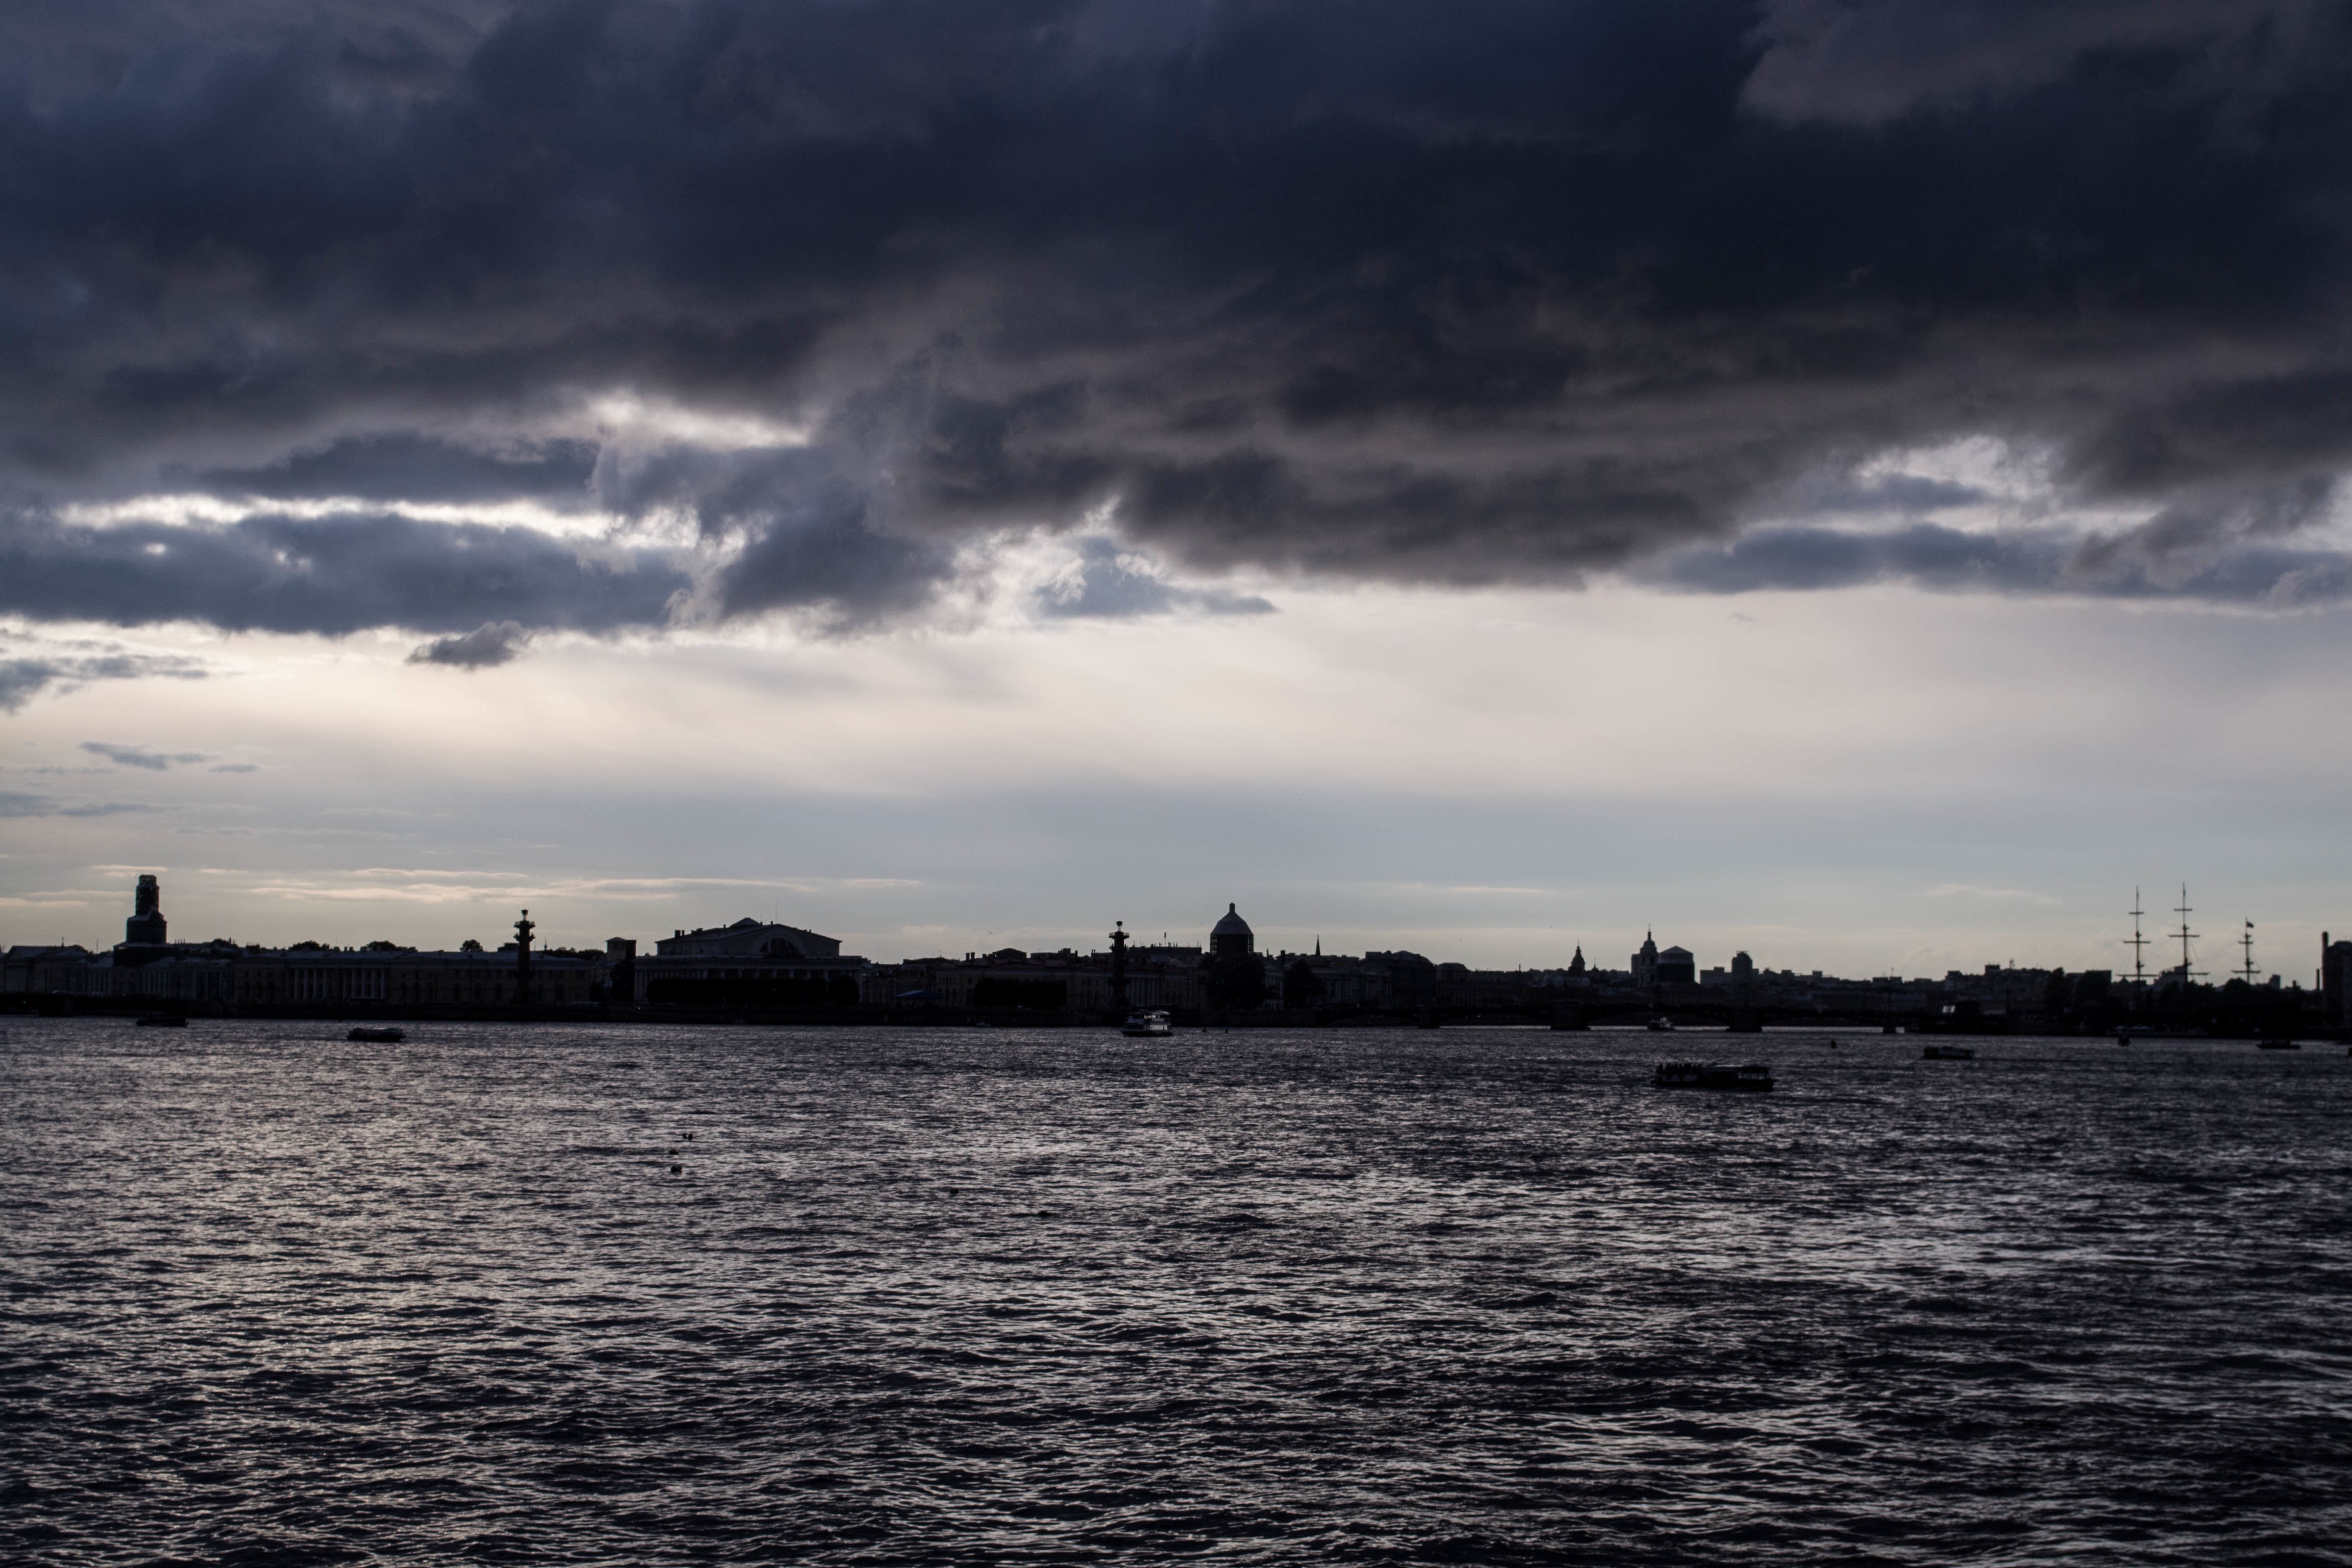
sea, coast, ocean, horizon, cloud, sky, sunset, skyline, morning, shore, wave, lake, dawn, river, dusk, evening, reflection, vehicle, weather, bay, meteorological phenomenon